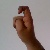
The image shows a hand gesture representing the letter 'X' in Indian Sign Language.